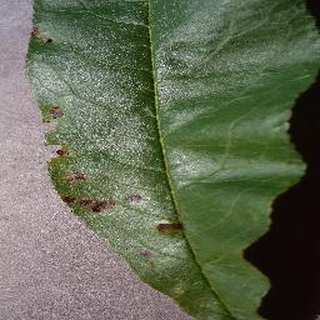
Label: peach_bacterial_spot